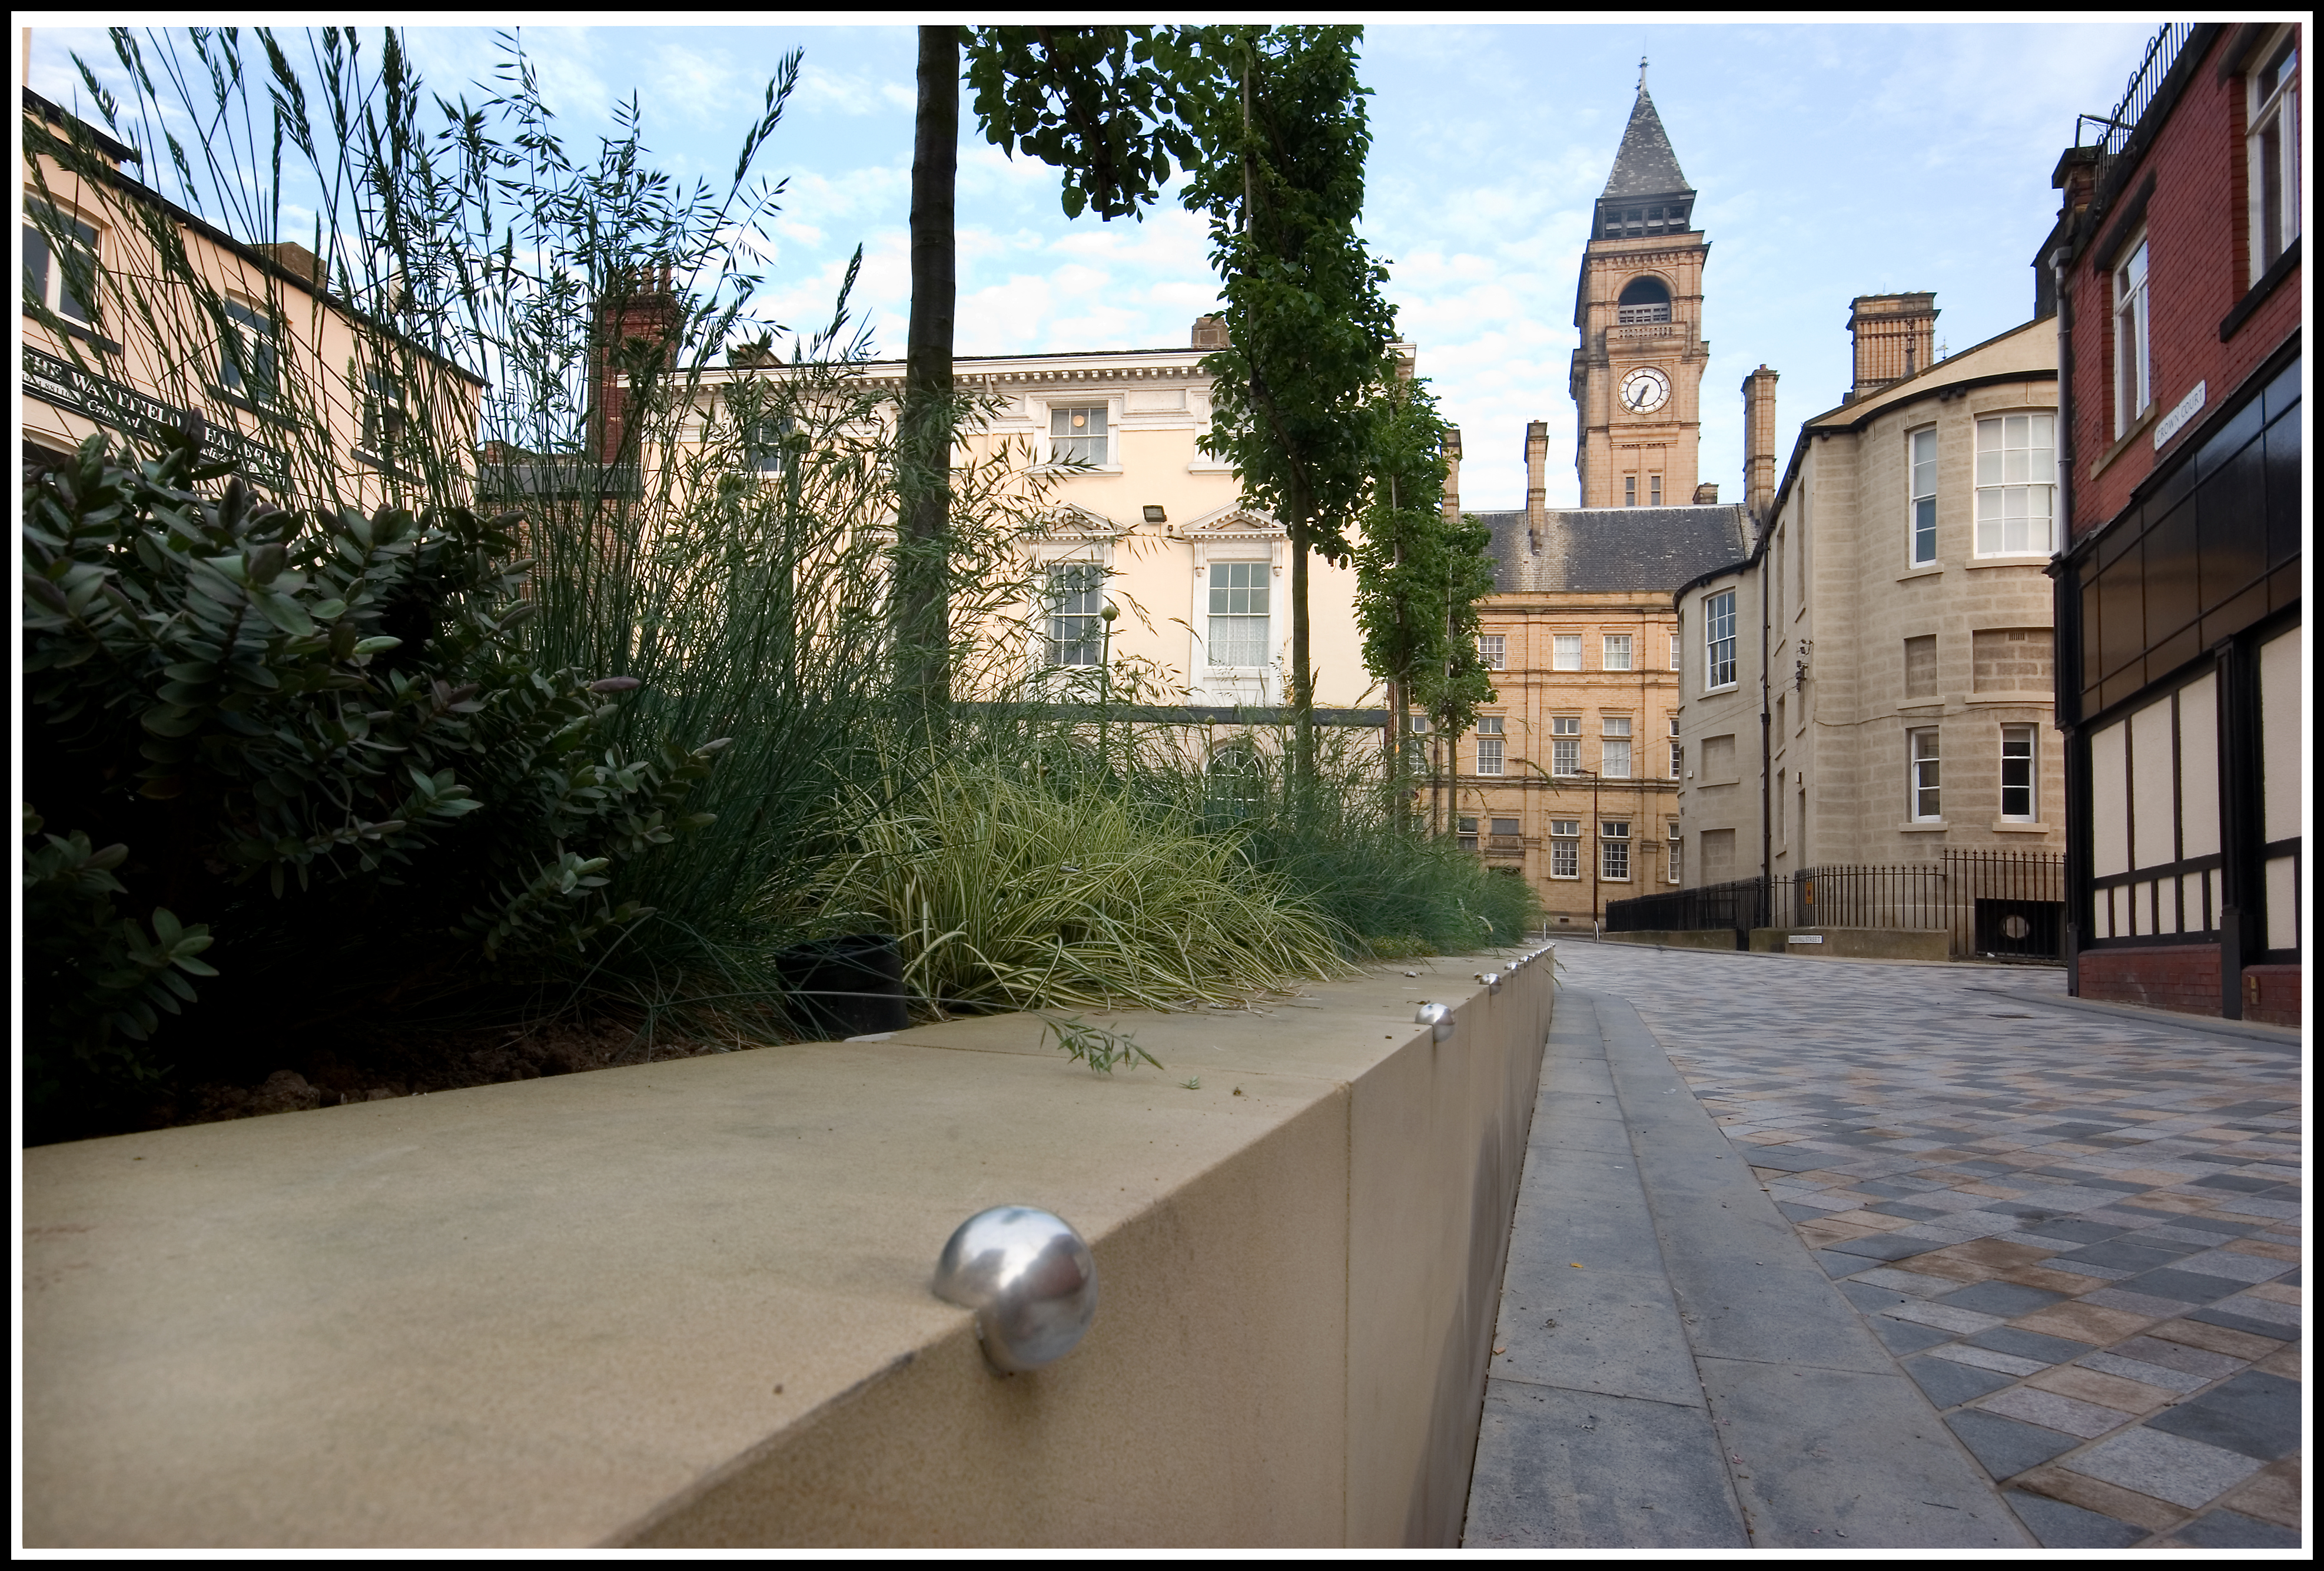
architecture, street, house, home, facade, property, waterway, courtyard, wakefield, estate, pubs, neighbourhood, real estate, residential area